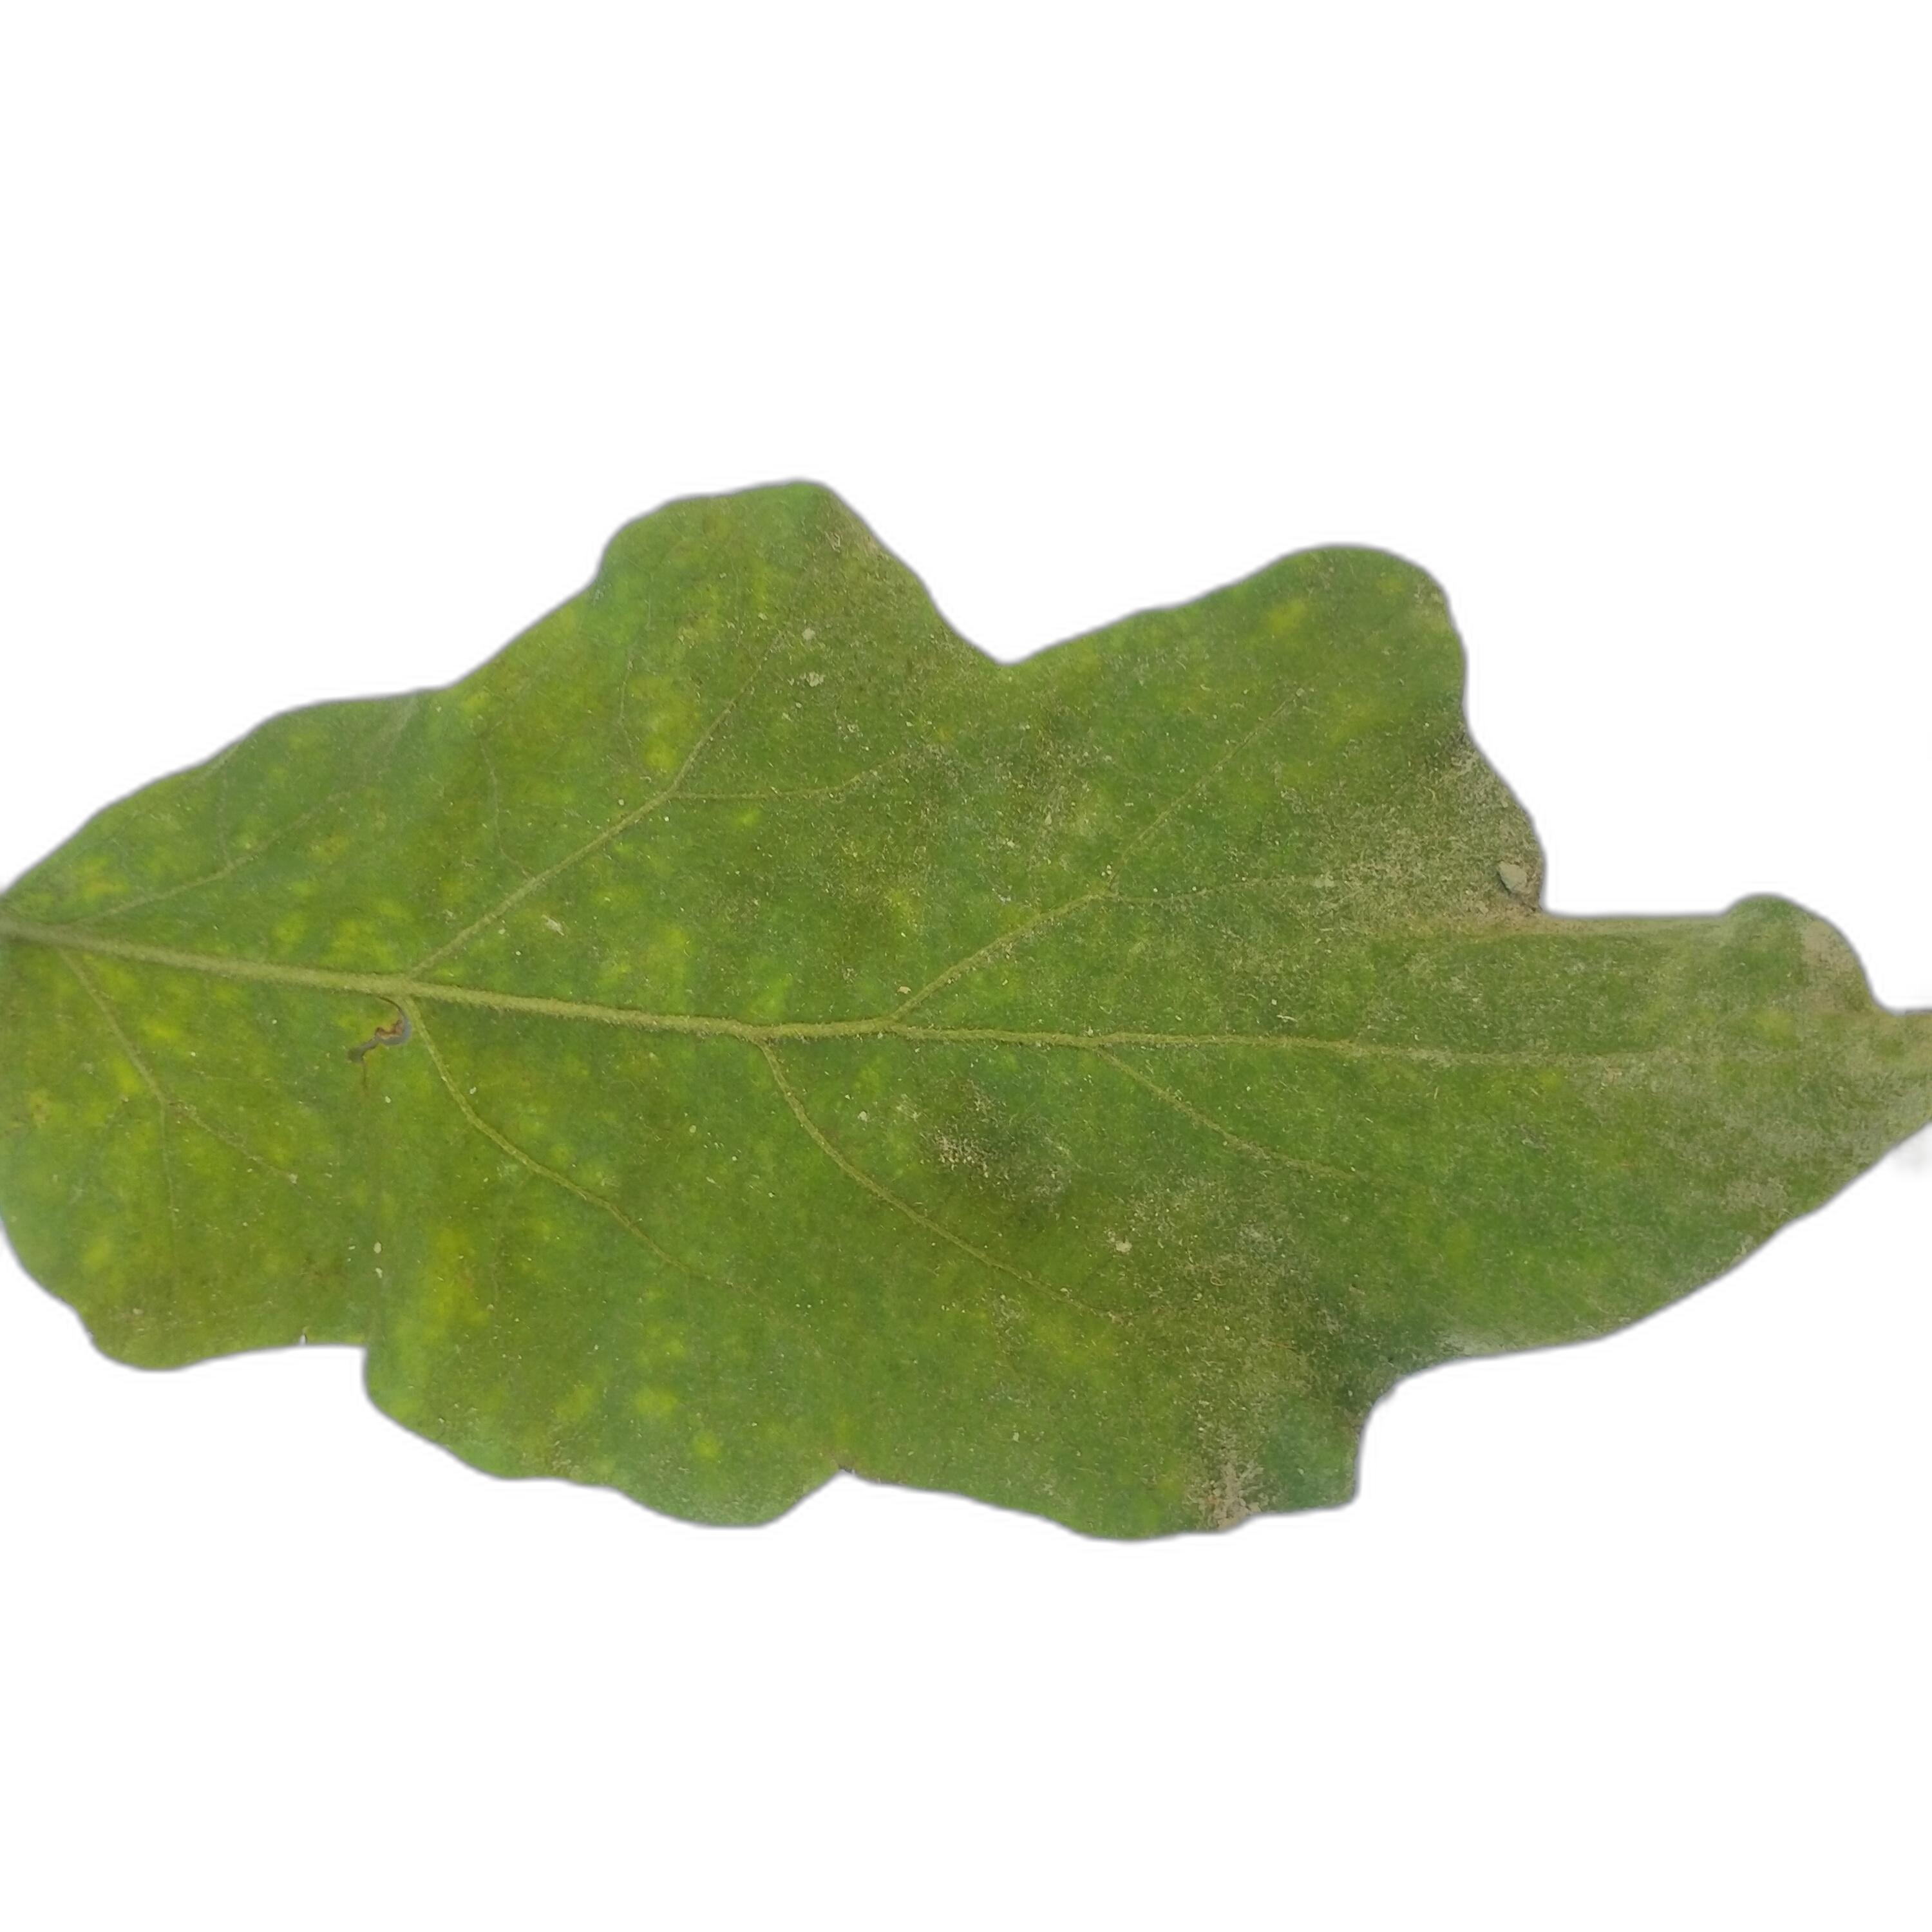
Label: Healthy Leaf